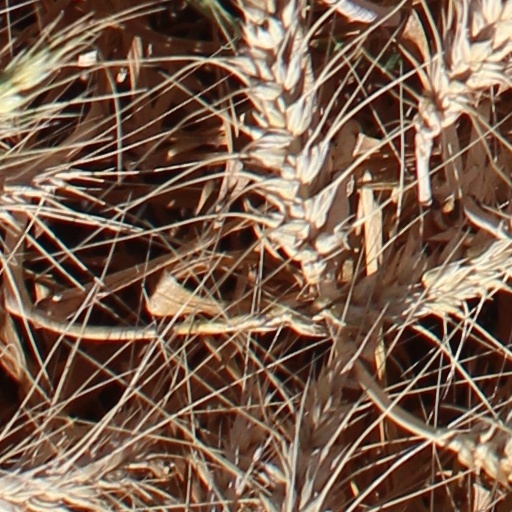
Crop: wheat